Mazahir Uloom

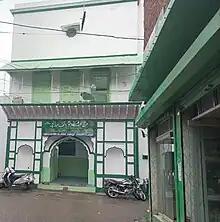
Entry gate of the office of seminary

Mazahir Uloom (also known as Mazahir Uloom Waqf Qadeem) is an Islamic seminary located in Saharanpur, Uttar Pradesh. Started in November 1866 by Saadat Ali Faqih, and developed further by Mazhar Nanautawi and Ahmad Ali Saharanpuri; it is regarded as the second most influential and major Deobandi seminary in India. The earliest graduates of the seminary include famous Hadīth scholar Khalil Ahmad Saharanpuri. In 1988, the seminary split into two with the establishment of Mazahir Uloom Jadeed as a new independent seminary. Since then the seminary has been named as Mazahir Uloom Waqf Qadeem.